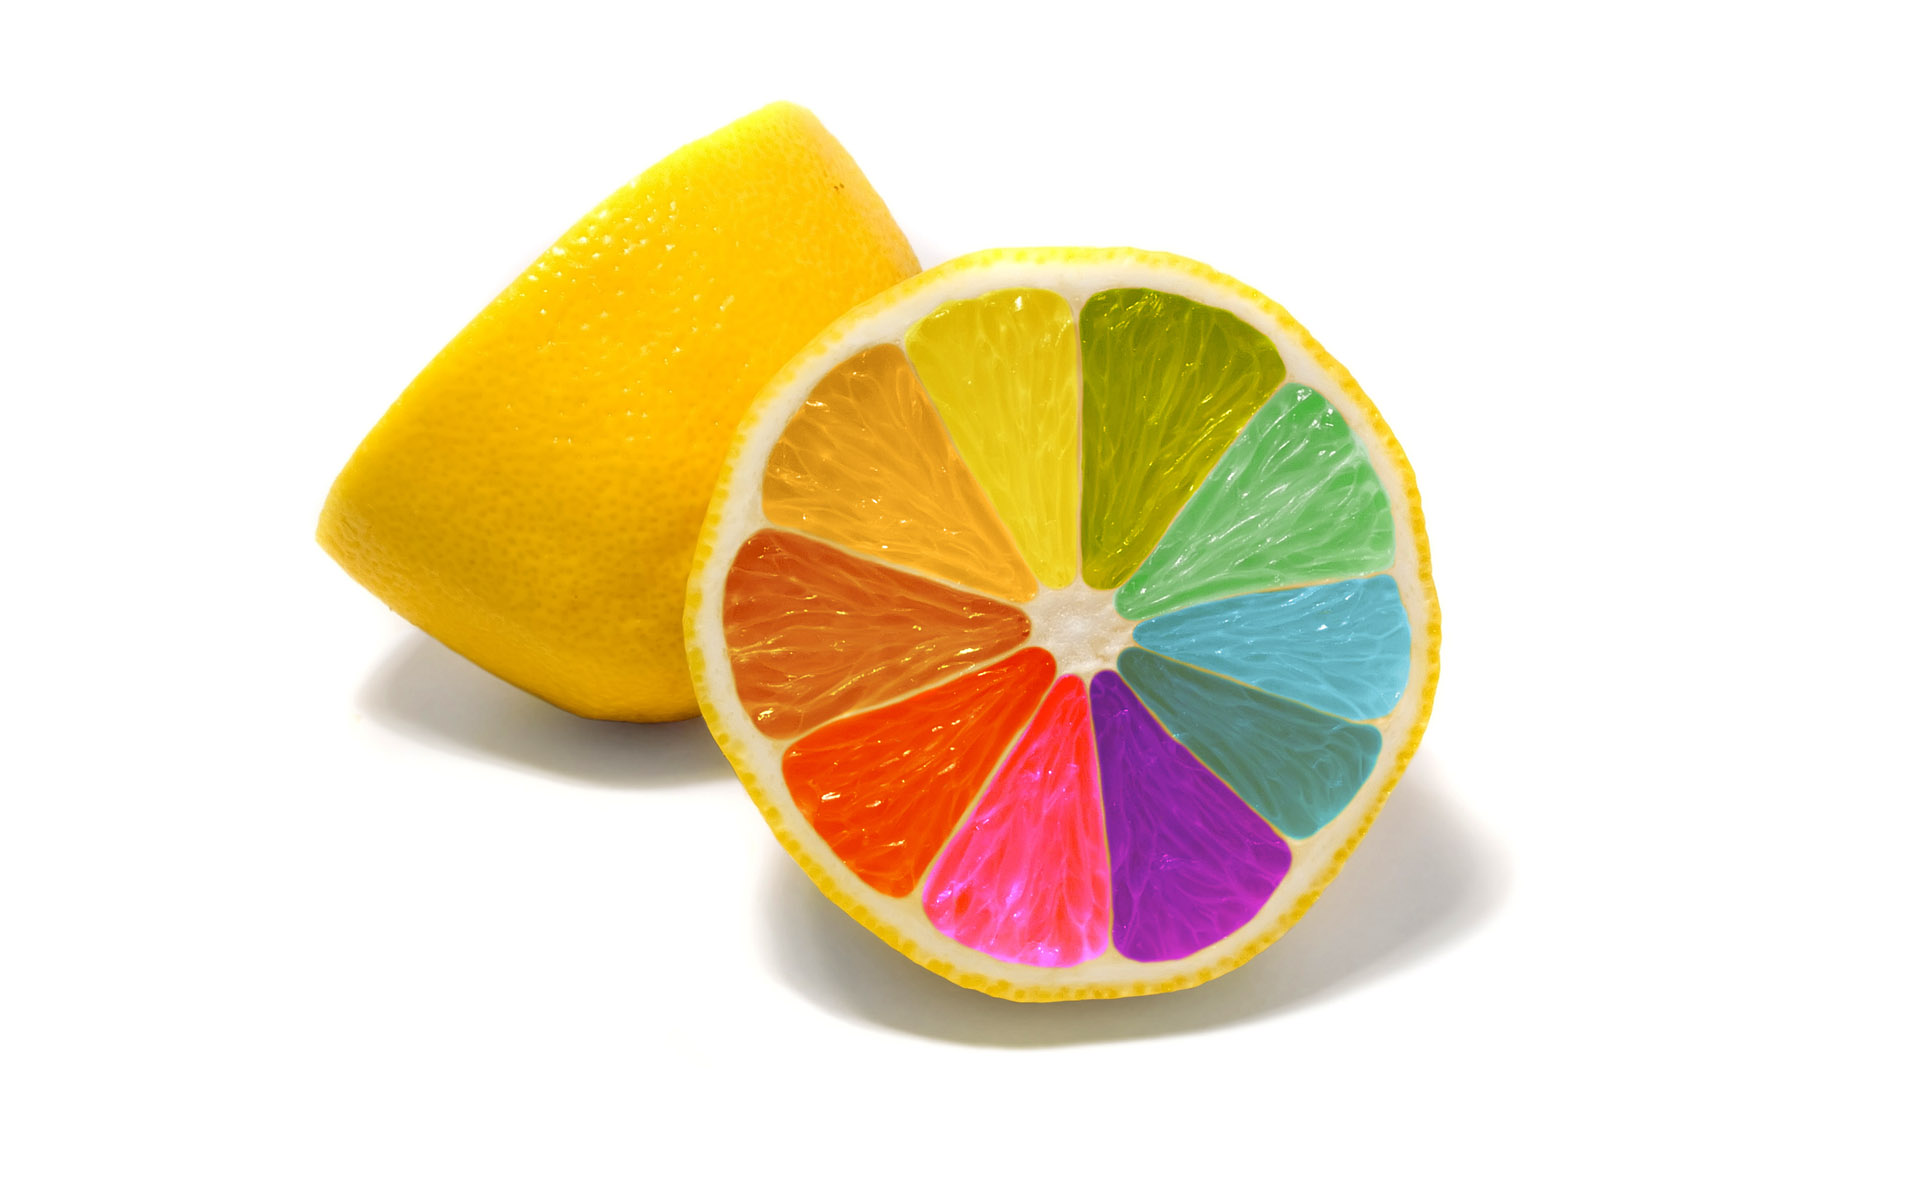
lemon, half, color, rainbow, pride, yellow, citrus, orange, grapefruit, fruit, lime, citric acid, plant, food, bitter orange, citron, sweet lemon, tangelo, vegetarian food